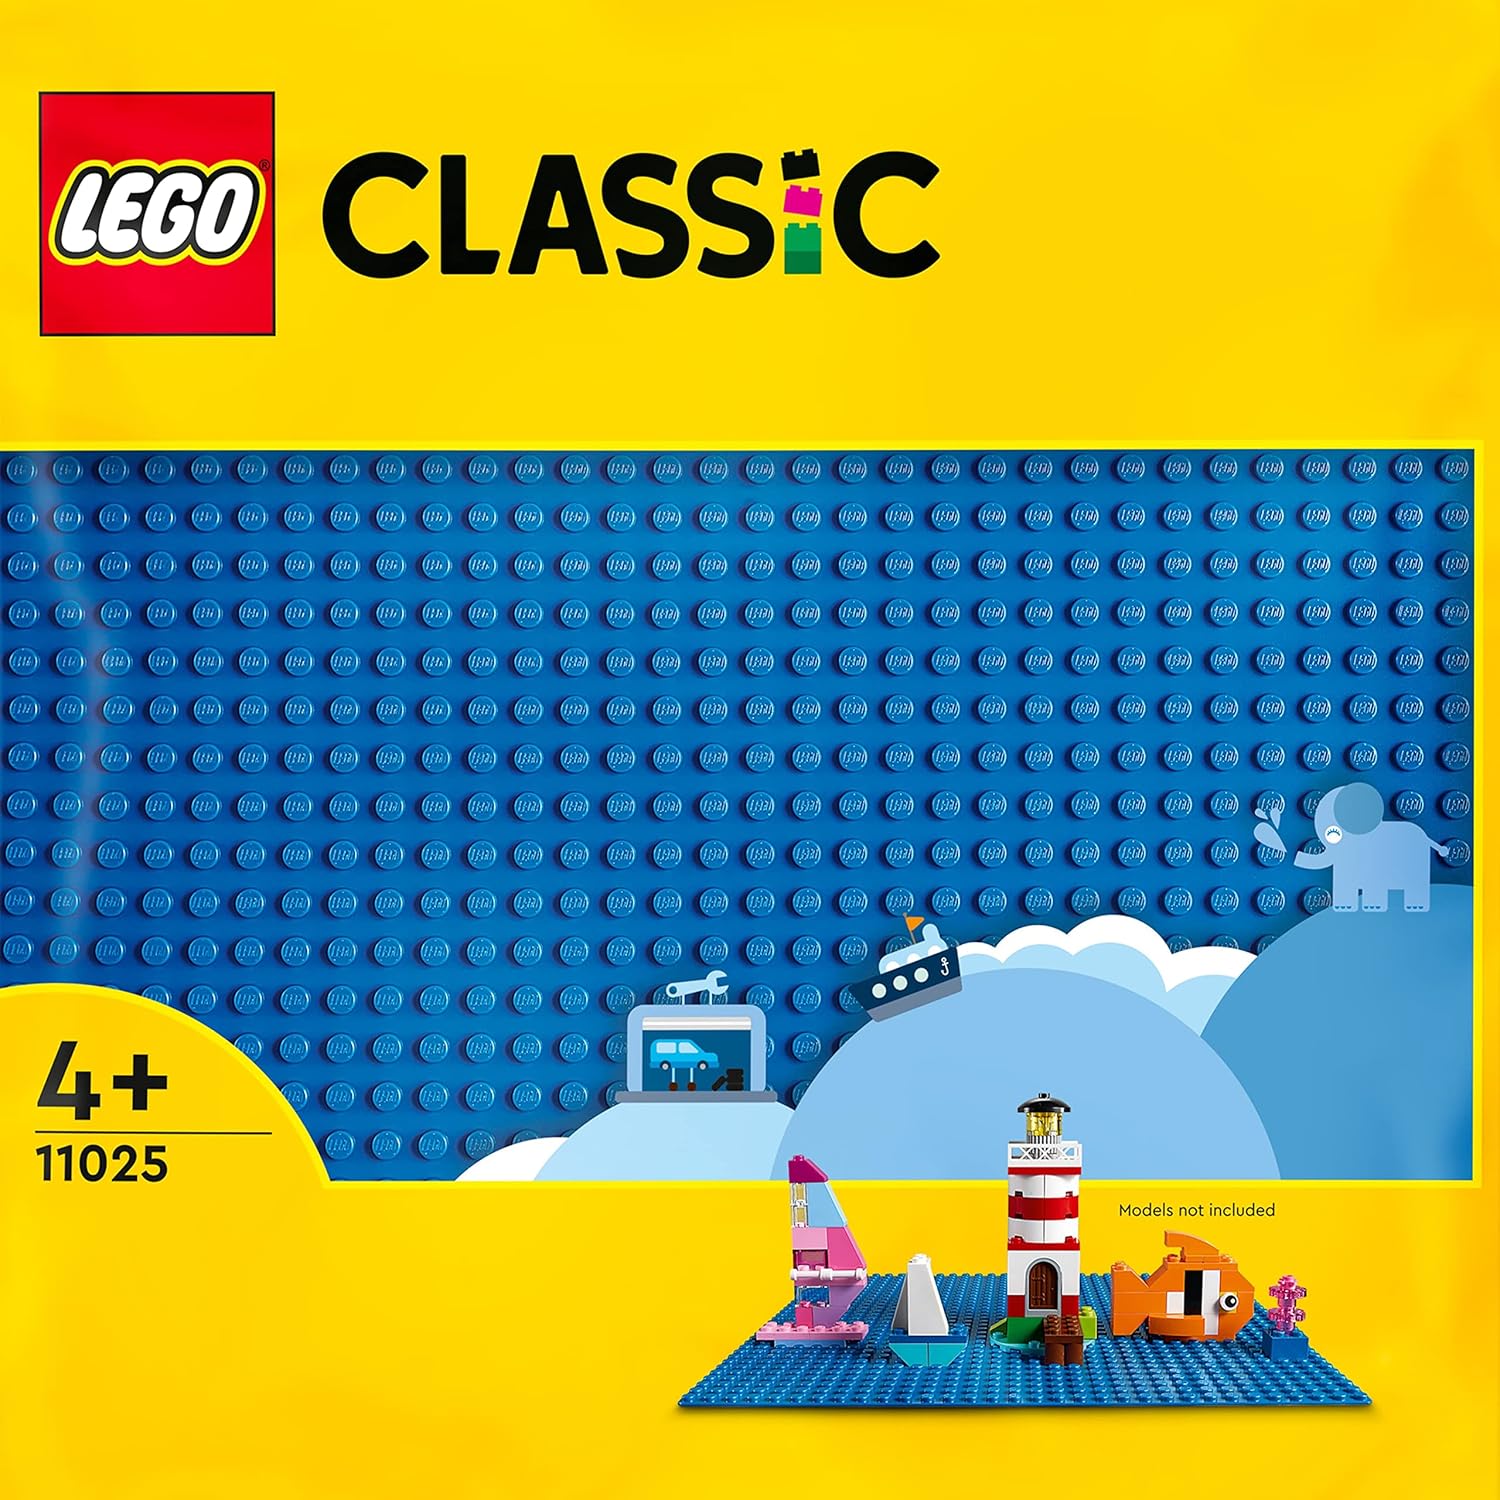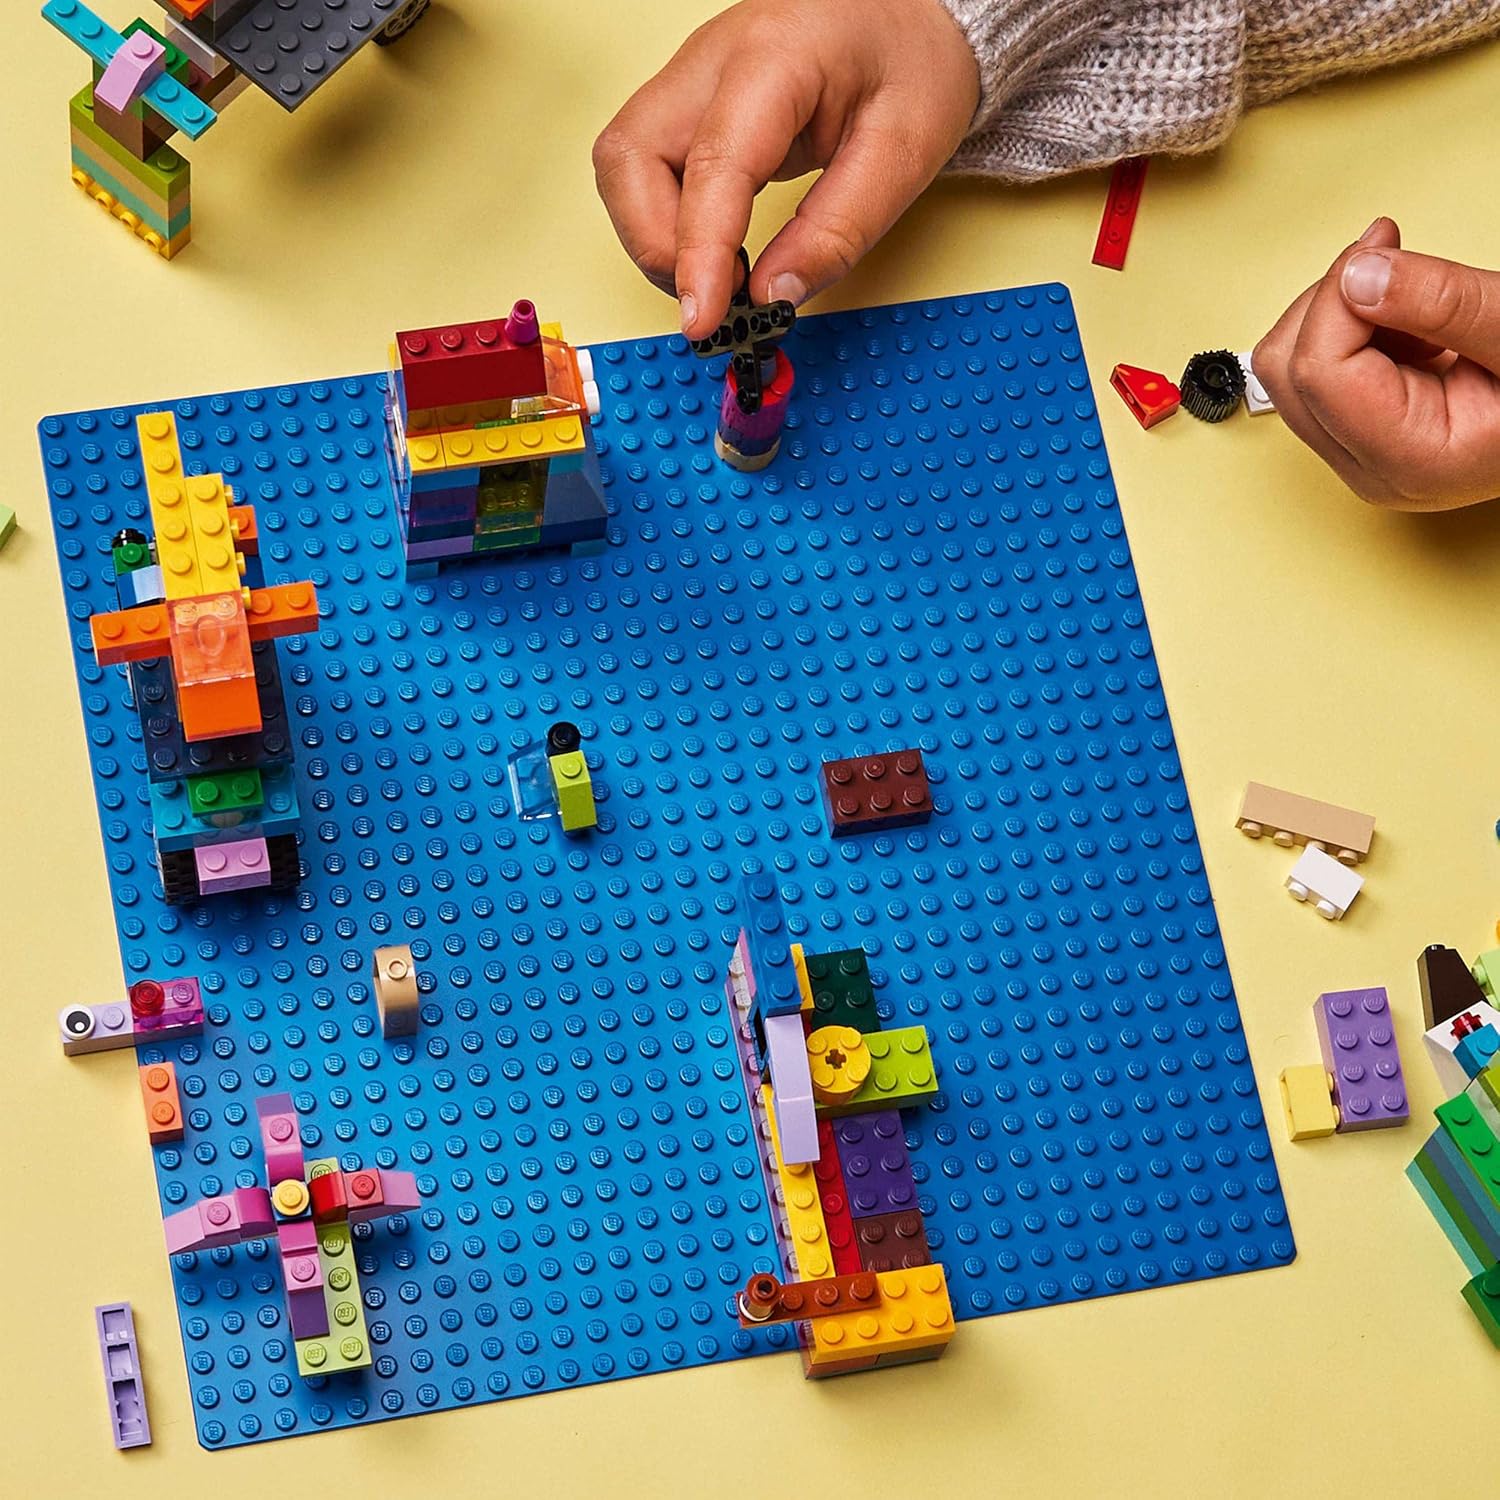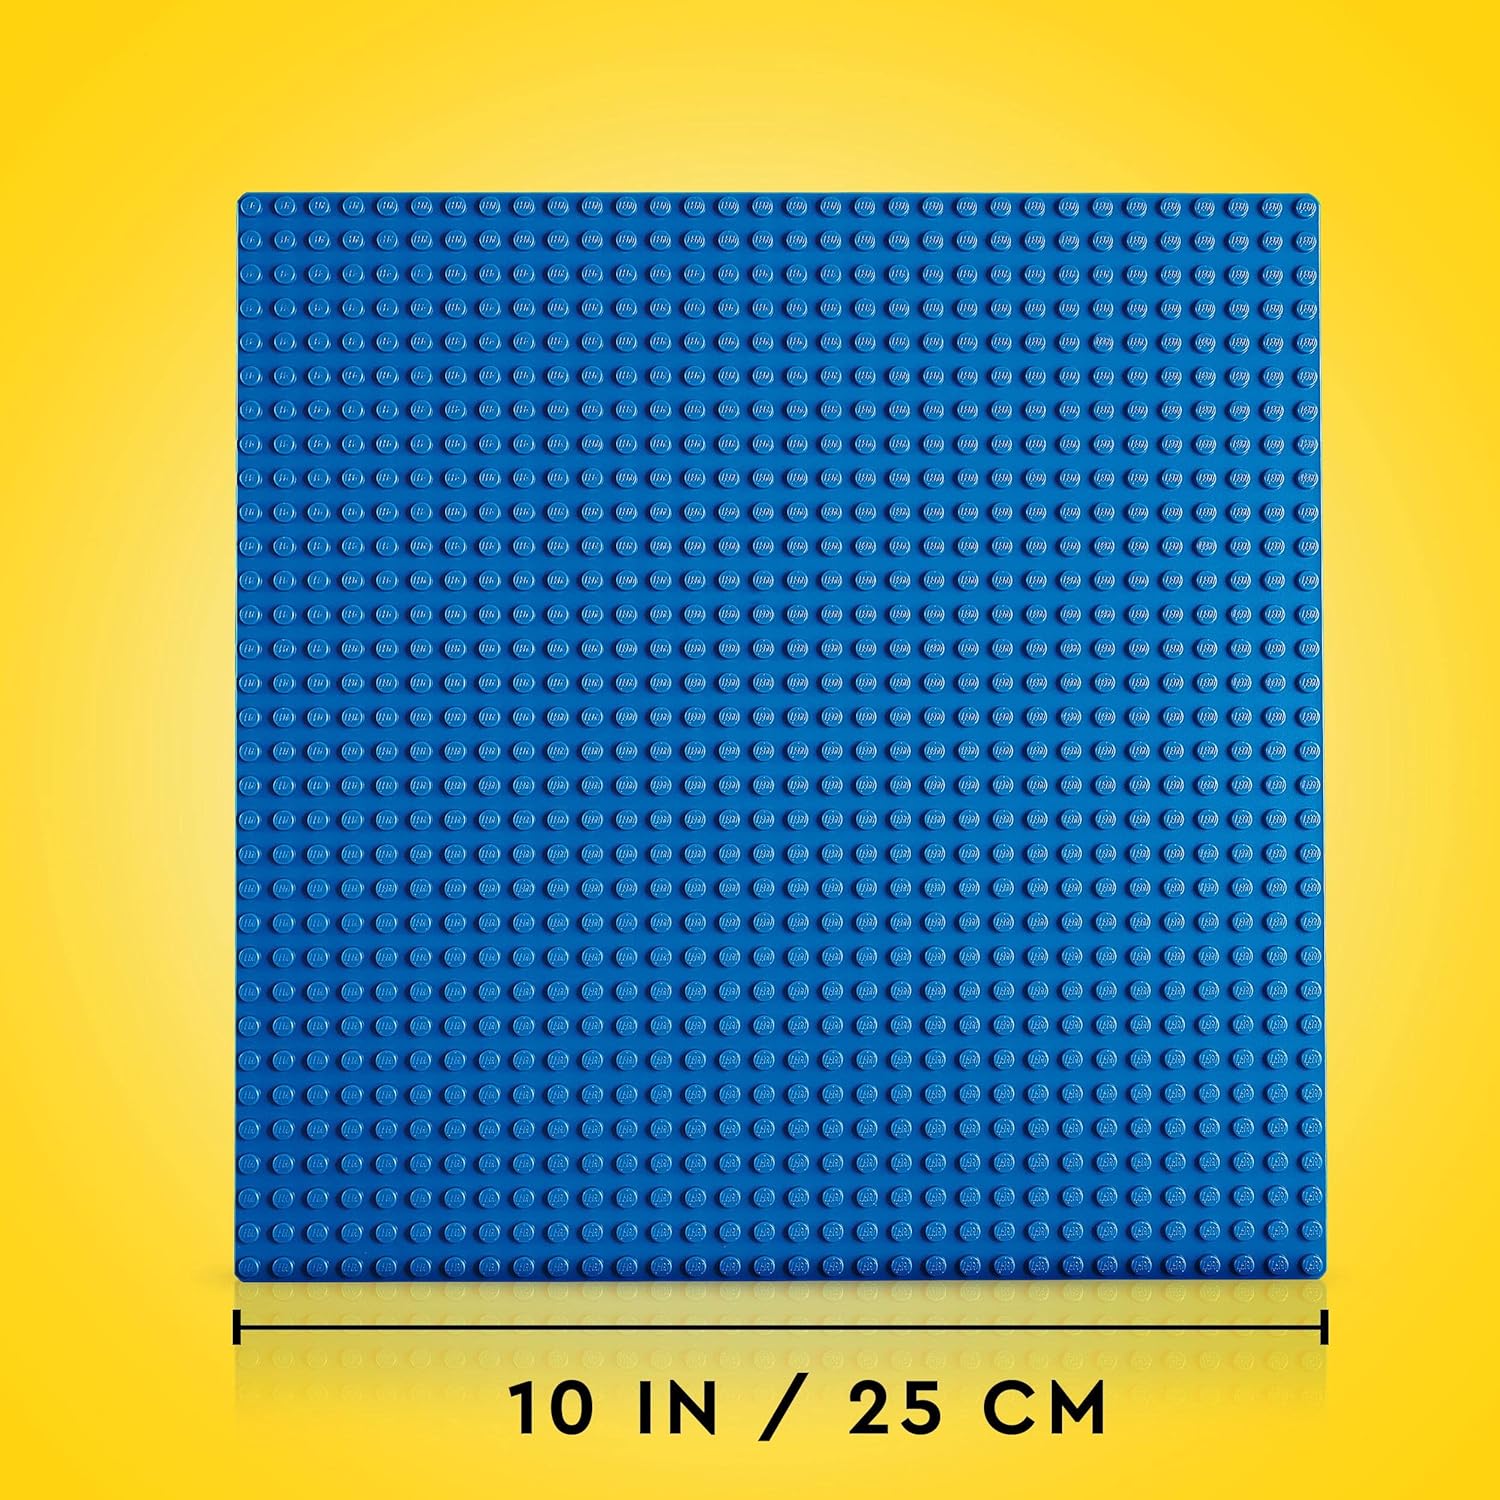
LEGO 11025 Classic Blue Baseplate, Construction Toy for Kids, Building Base, Square 32x32 Build and Display Board
Category: Toys & Games
Lay the foundations for creative play with the LEGO Classic Blue Baseplate (11025) building plate. Measuring over 9.5 in. (25cm) square, this high-quality LEGO toy-building base board gives kids a spacious 32x32-stud LEGO landscape on which to build, play and display. Inspire LEGO builders with an endless array of building possibilities, from seaside settings with sunny swimming pools to sailing ships on the high seas! What’s more, this quality LEGO base plate has enough grip to hold LEGO building bricks at any angle – even upside down! So when the building stops, the firm grip gives kids a collapse-free way to transport and display their creations. LEGO Classic sets put self-expression and open-ended play into kids’ hands. And as they build, create and imagine, their free-thinking and problem-solving skills keep on growing! Measures over 9.5 in. (25cm) square. Contains 1 piece
Features: Plastic | A foundation for creative play – this 32x32-stud LEGO baseplate provides a blank canvas for kids’ creative expression | Durable and sturdy – 1,024 aligned studs provide builders with a firm and durable grip for their LEGO building bricks | From seaside settings with sunny swimming pools to sailing ships on the high seas, kids can build on this LEGO base whatever they imagine | The LEGO base board holds bricks firmly at any angle (even upside down!) yet allows them to be removed with ease | The LEGO blue building plate can be given as a birthday or any-other-day gift for kids aged 4+ for kids’ building projects and displays.Check out other LEGO Base Plates: 11023 green for nature builds, 11026 white for snowy winter landscapes, and 11024 grey for town builds